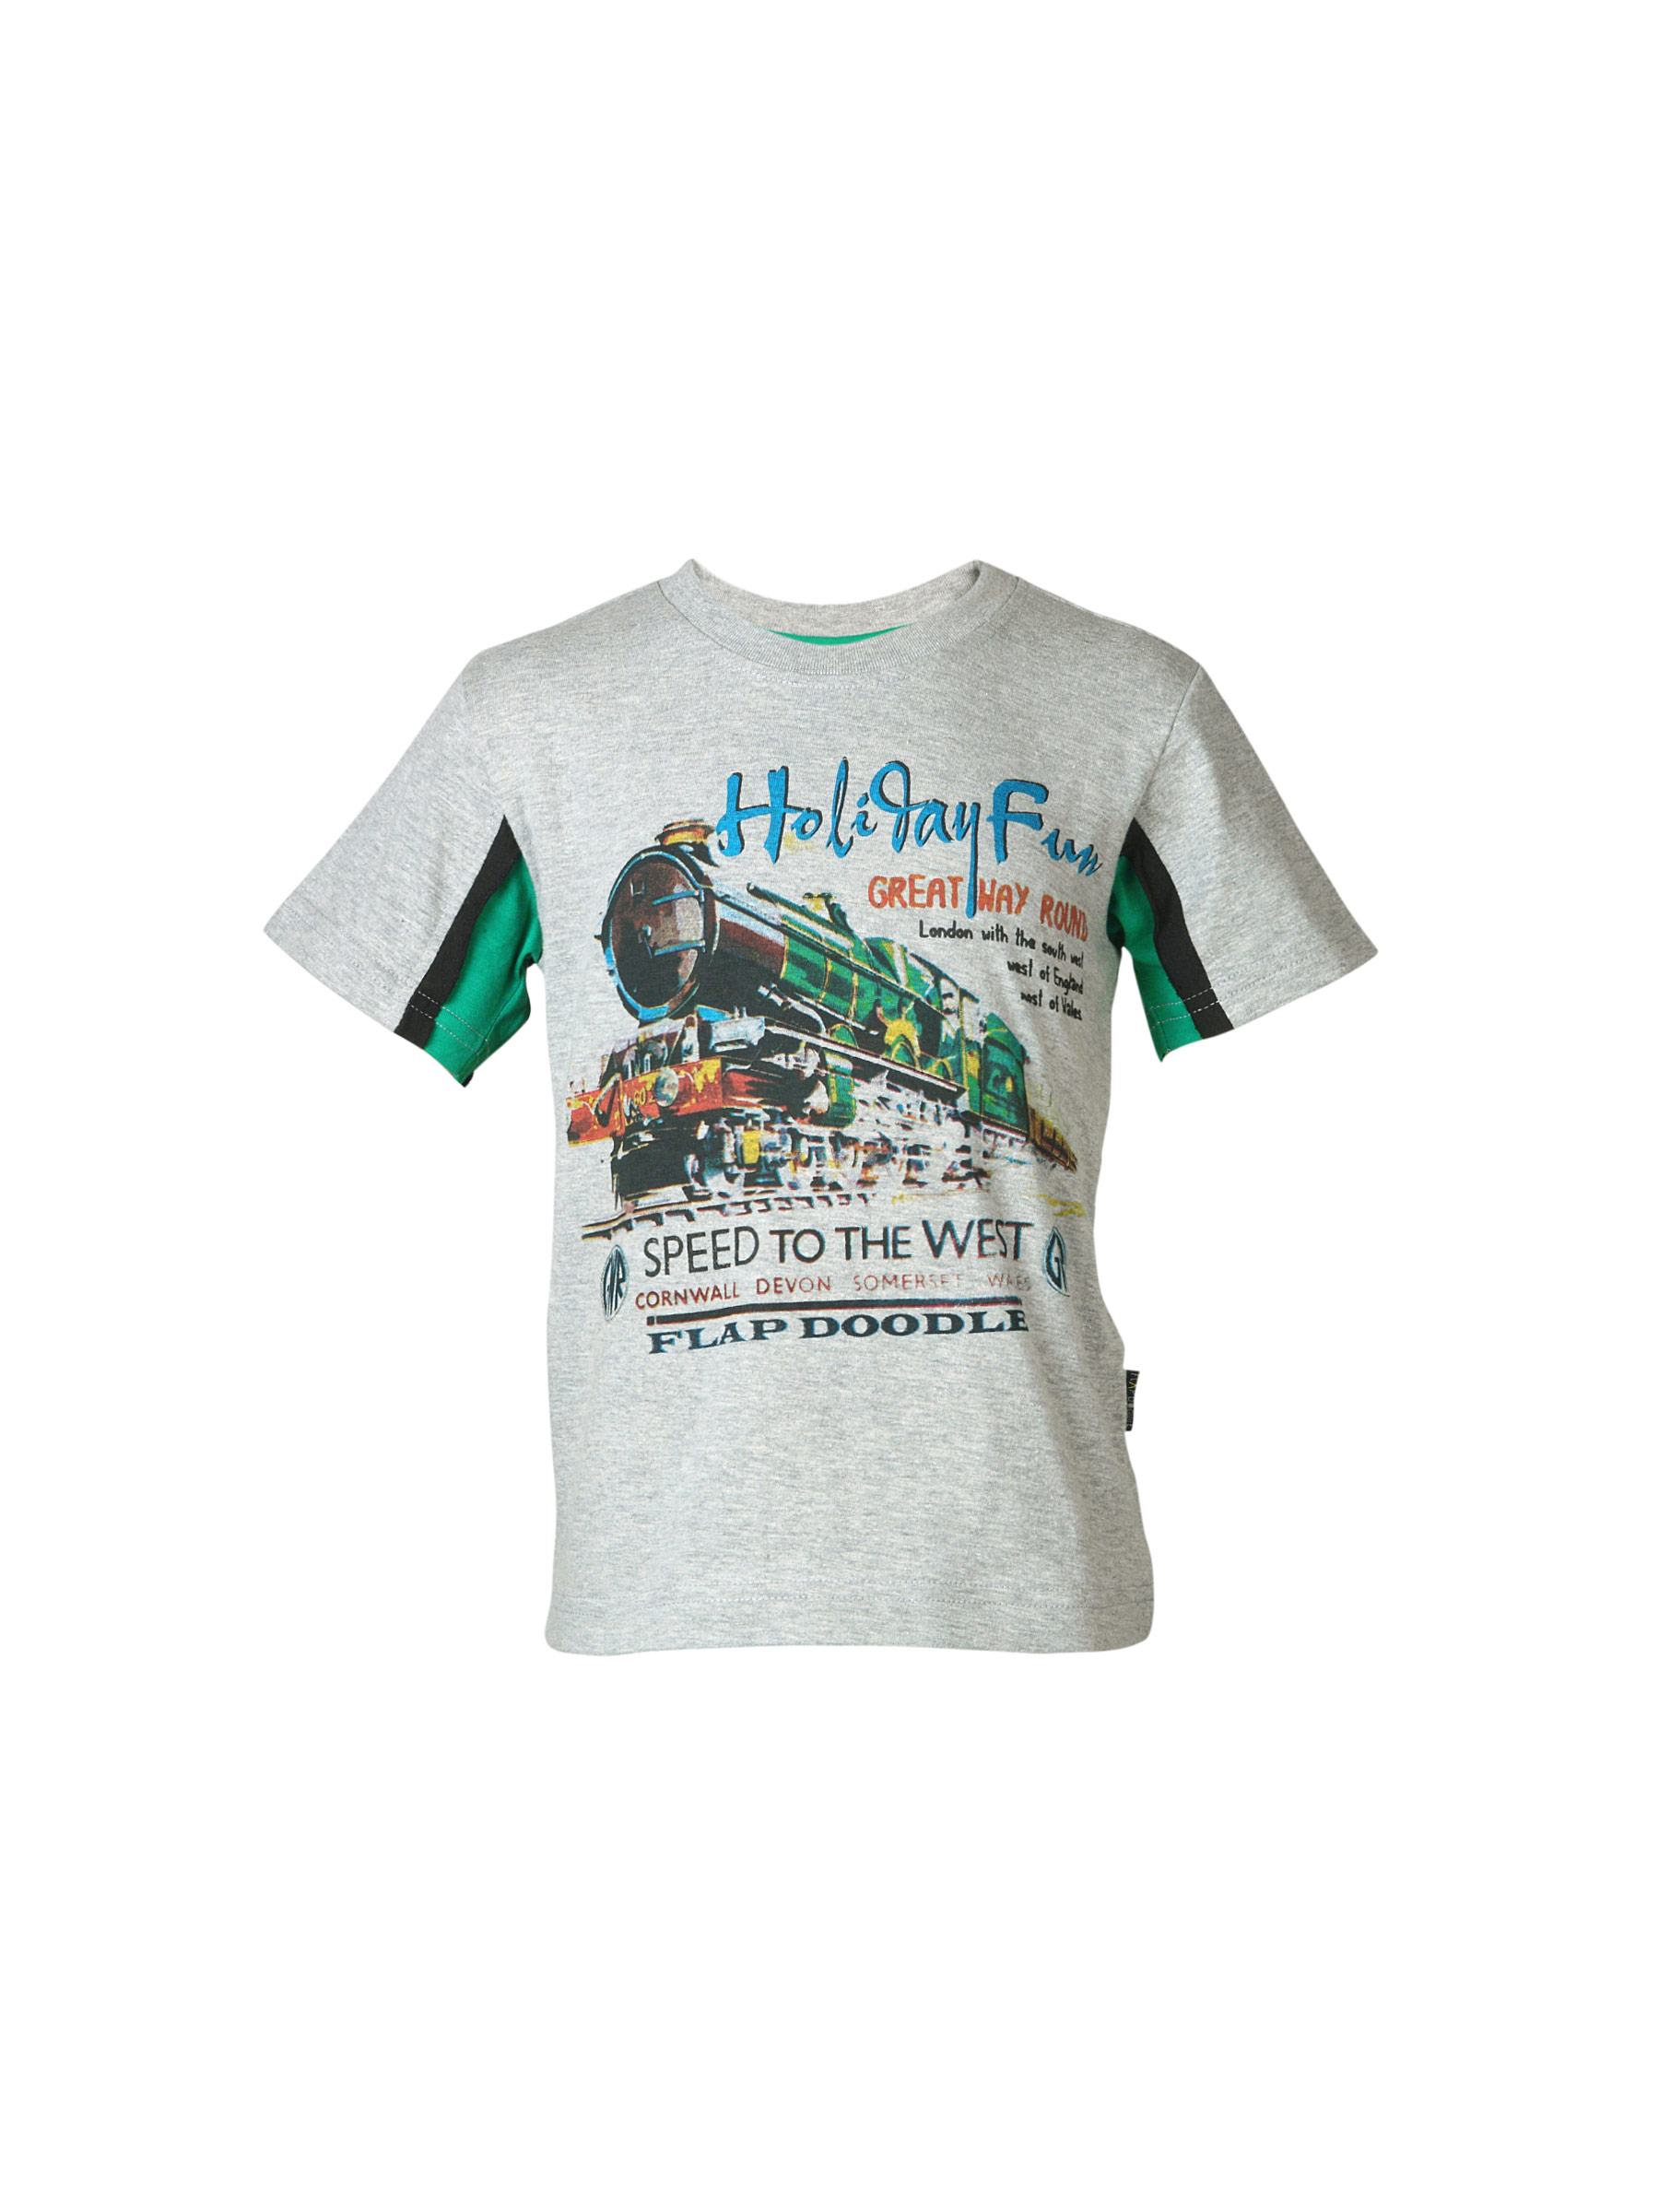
Doodle Boys Printed Grey T-shirt
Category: Apparel / Topwear / Tshirts
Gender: Boys
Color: Grey
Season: Summer 2012
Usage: Casual